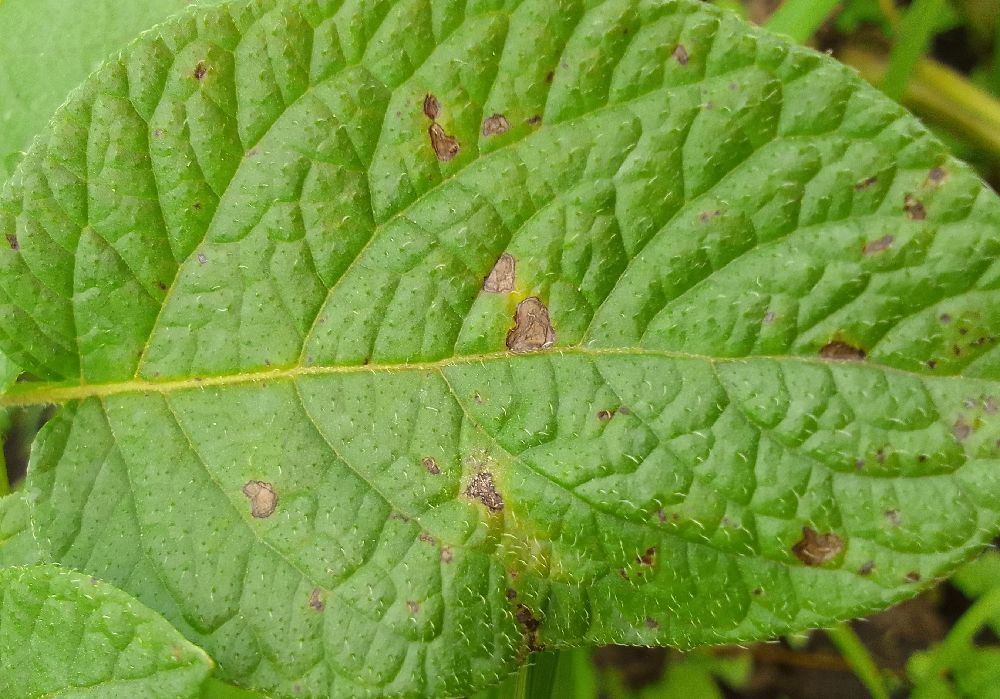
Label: Late blight